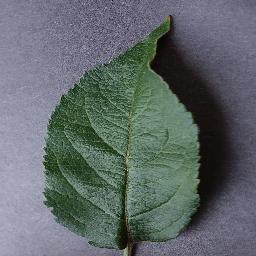
Label: Apple___healthy